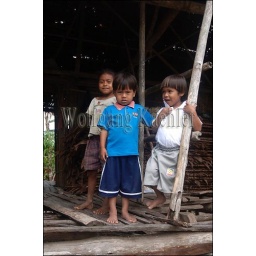
Peru, amazon river basin, near iquitos, maranon river, village, house on stilts, children